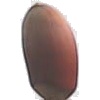
Label: hazelnut